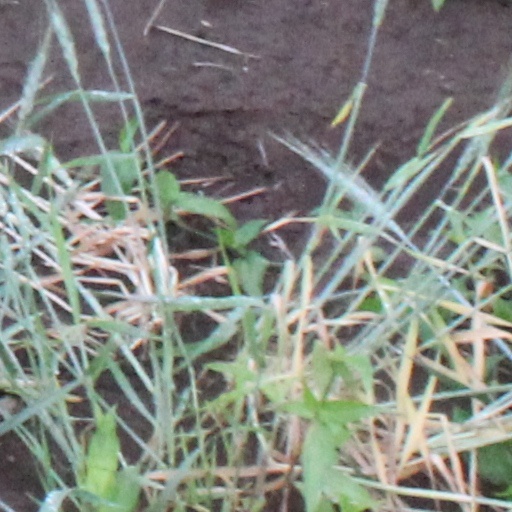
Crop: wheat